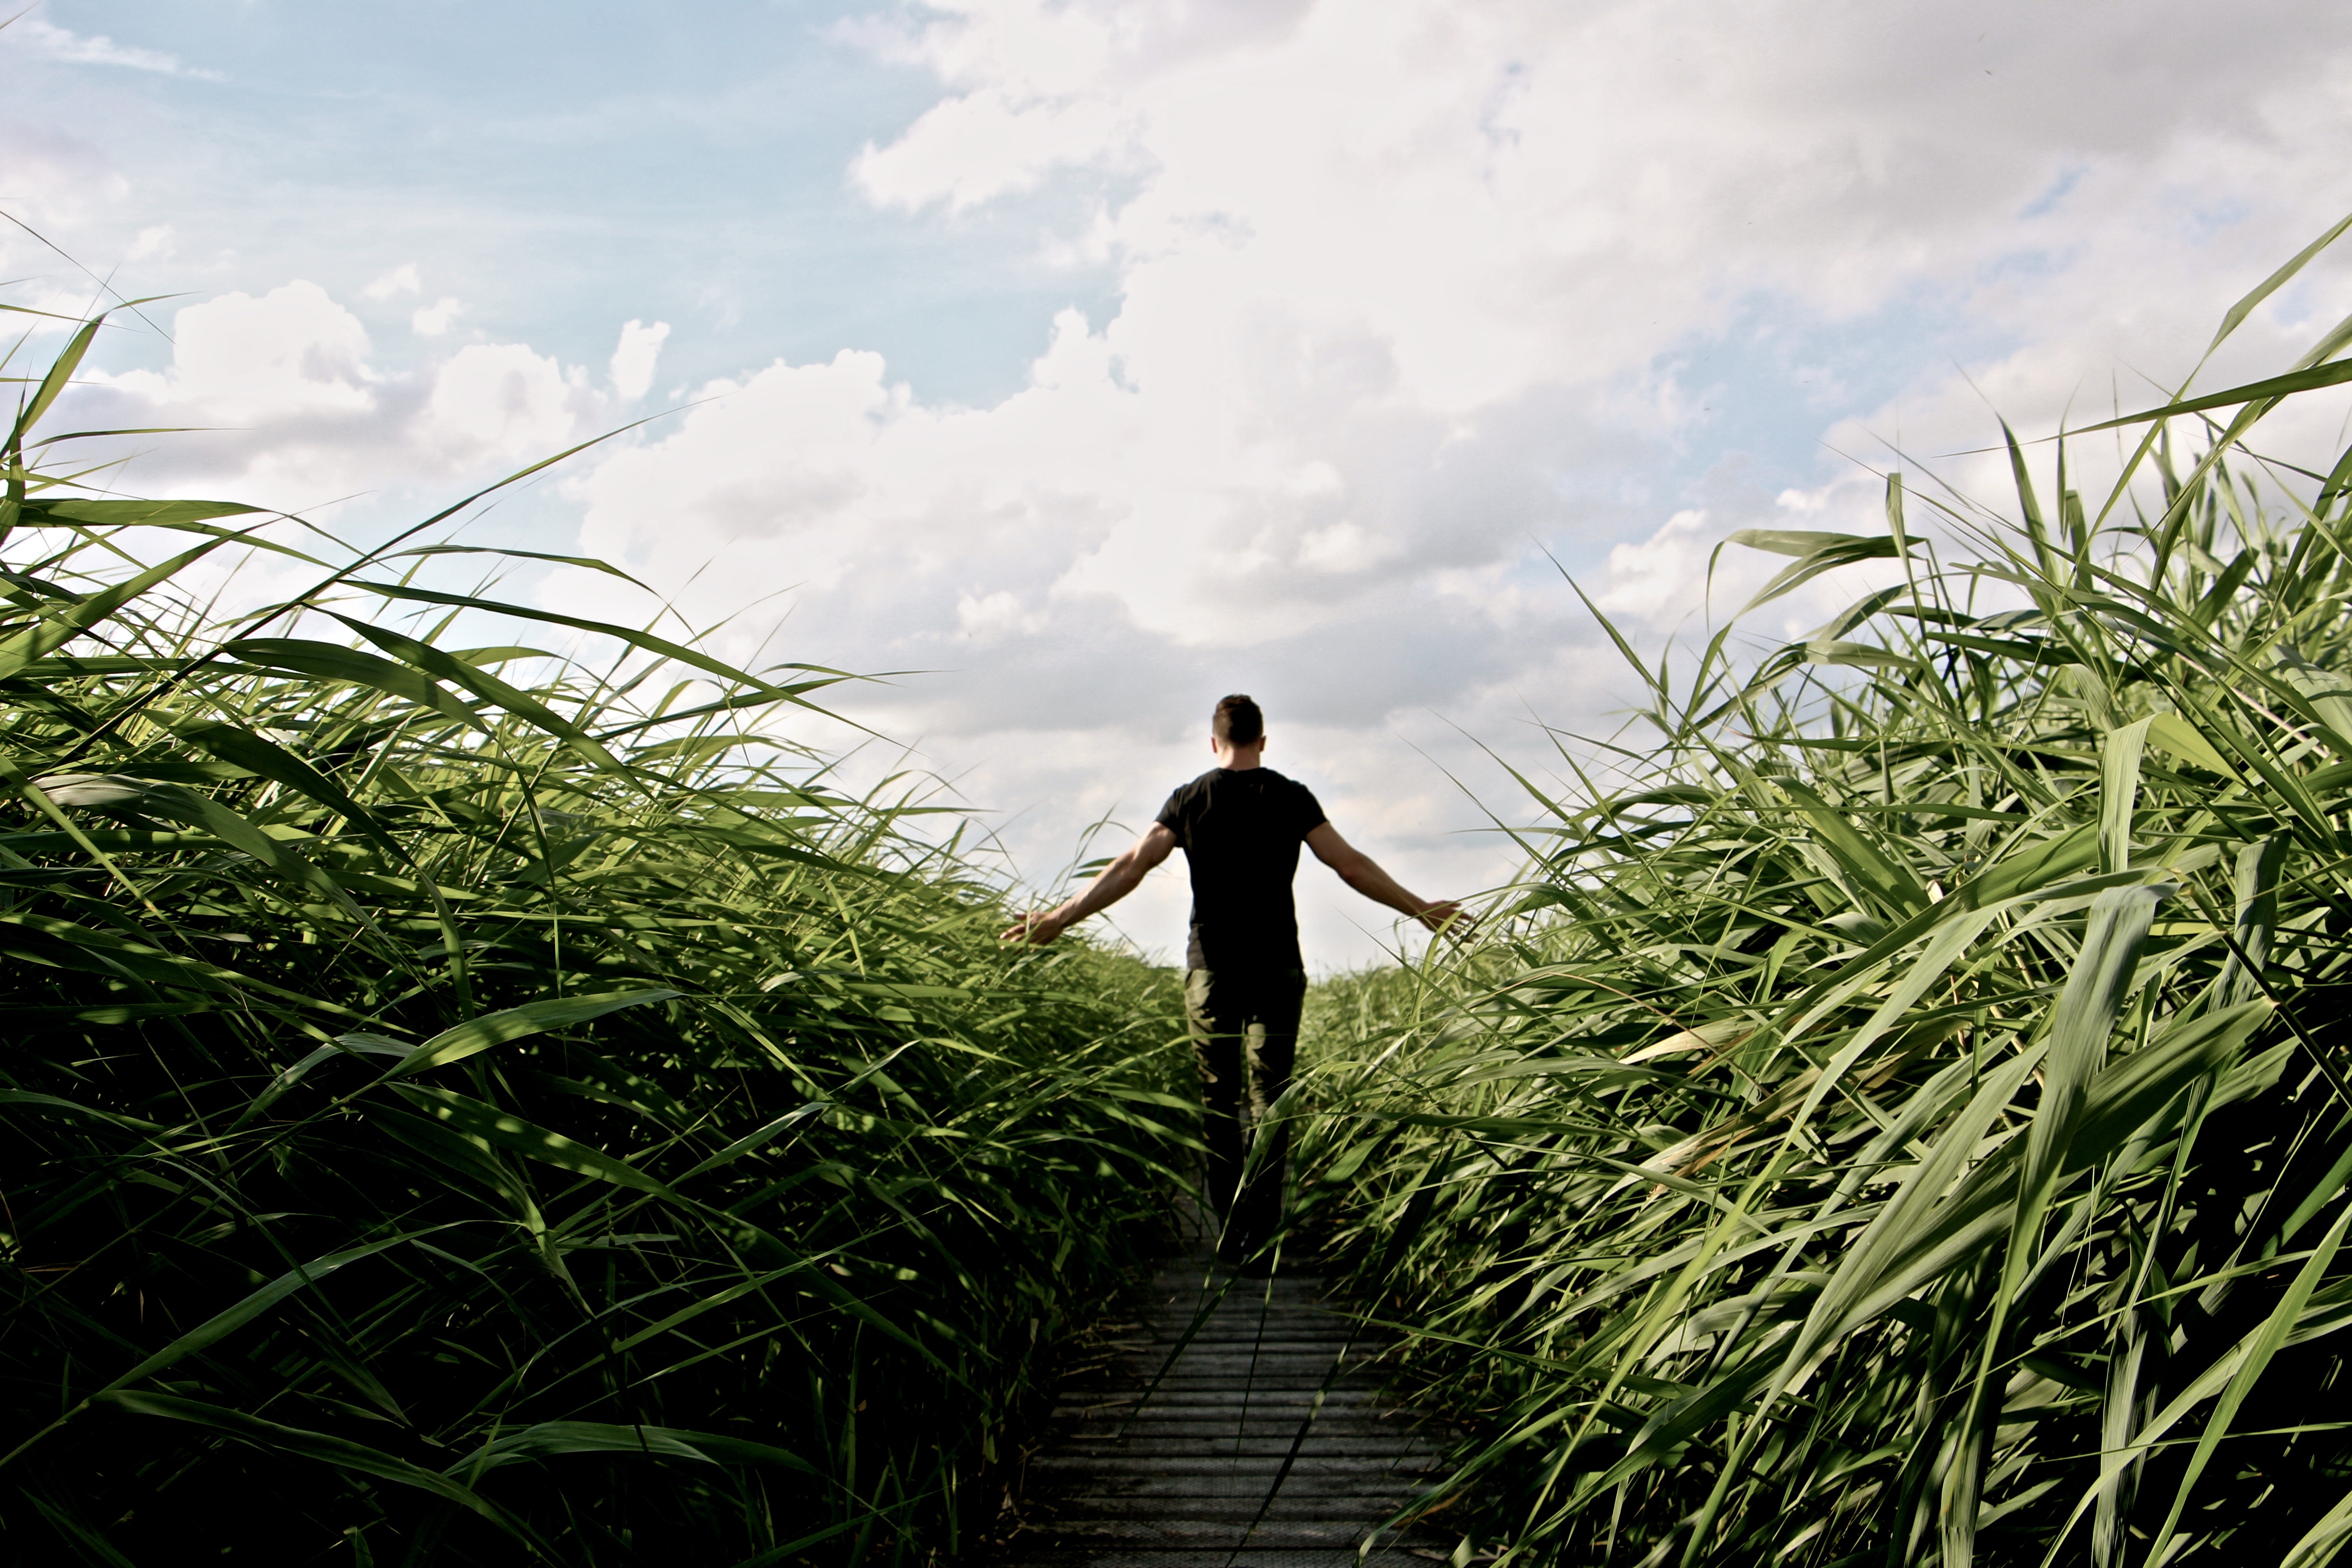
man, landscape, tree, nature, grass, plant, sky, field, meadow, sunlight, morning, flower, wind, walk, idyllic, green, relax, crop, agriculture, high grass, relaxation, promenade, away, enjoy, nature trail, grasses, recovery, go for a walk, rural area, paddy field, grass family, arecales